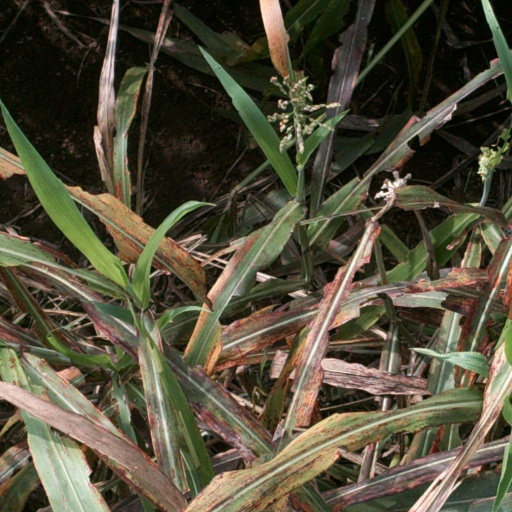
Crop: sorghum